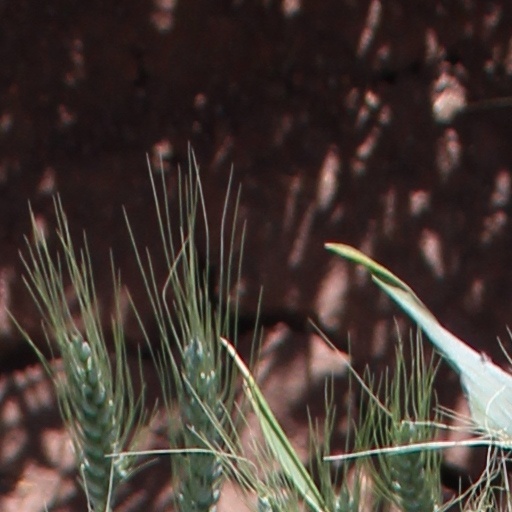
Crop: wheat